Abbey Perkins Cheney

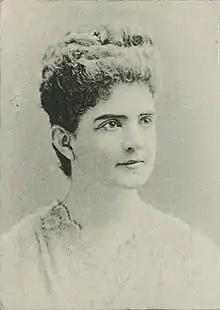
Abbey Perkins Cheney, "A Woman of the Century"

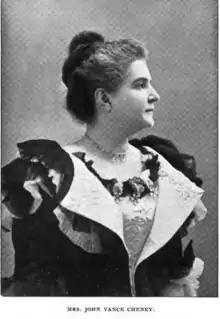
Abbey Perkins Cheney, from an 1897 publication.

Perkins inherited her rare gifts through her mother, from a long line of singing ancestors, the Cheneys of Vermont, who for a hundred years had been famous for their fine and powerful voices and exceptional musical culture. Her mother, Elizabeth Ela Cheney (born February 23, 1823, in Brentwood, New York), had a remarkably pure and strong mezzo-soprano voice, and was very successful before her marriage touring with her brothers, as a church and concert singer in Buffalo, New York, and subsequently in Milwaukee, Wisconsin, and in Leavenworth, Kansas. In her old age, she still enjoyed the musical and literary pleasures of her daughter's San Francisco home.